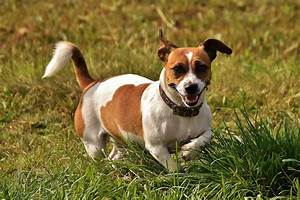
Label: cane